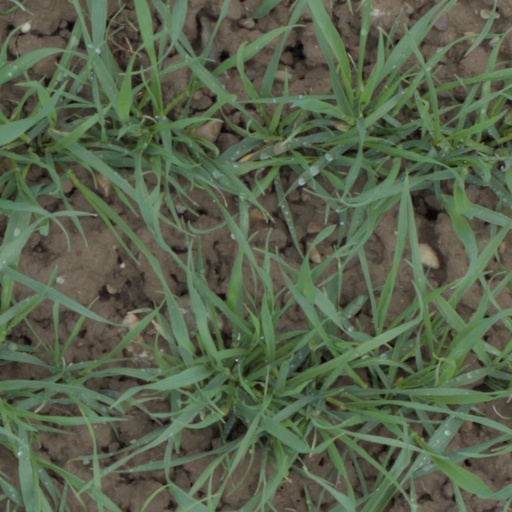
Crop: wheat